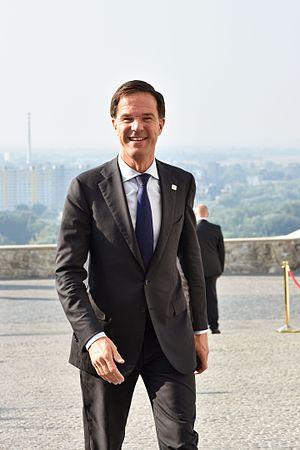
Les Pays-Bas, en forme longue le royaume des Pays-Bas, sont un pays d'Europe de l'Ouest, frontalier avec la Belgique au sud et l'Allemagne à l'est, possédant également une frontière avec la France sur l'île de Saint-Martin. Monarchie constitutionnelle comptant 17,2 millions d'habitants en 2019, le pays a pour capitale Amsterdam, bien que les institutions gouvernementales — exécutif, législatif et judiciaire — siègent à La Haye. Il est administré en quatre territoires autonomes : Aruba, Curaçao, Saint-Martin et le territoire européen, lui-même divisé en douze provinces, auxquelles s'ajoutent trois autres communes à statut spécial situées outre-mer. Géographiquement, le pays dispose de caractéristiques uniques, possédant l'une des altitudes moyennes les plus faibles au monde : environ un quart du territoire en Europe est situé sous le niveau de la mer du Nord, qui le baigne à l'ouest et au nord. 18,41 % de la superficie totale des Pays-Bas est couverte d'eau.